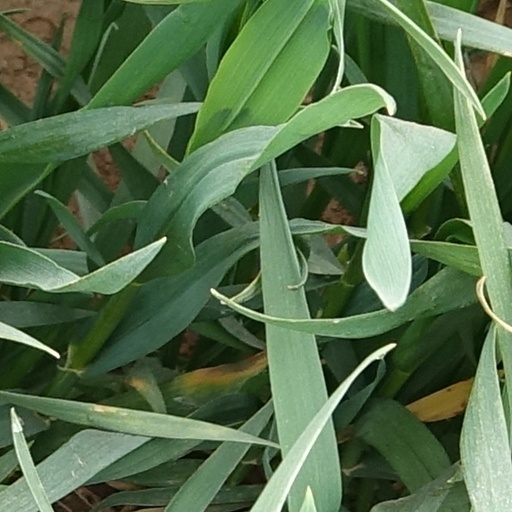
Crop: wheat